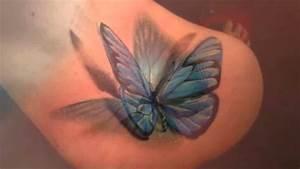
butterfly